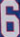
Number: 6